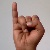
The image shows a hand gesture representing the letter 'I' in Indian Sign Language.